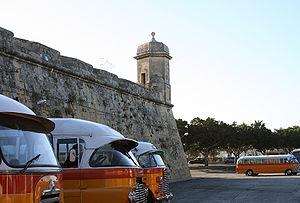
Il-Furjana – connue aussi comme Floriana – est une localité de Malte d'environ 2 200 habitants, située dans Malte à l'ouest de La Valette, la capitale, dont elle constitue le faubourg. C'est le lieu d'un conseil local compris dans la région Nofsinhar.